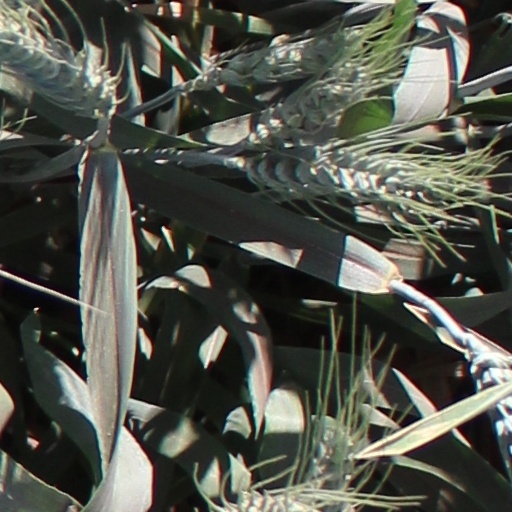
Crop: wheat